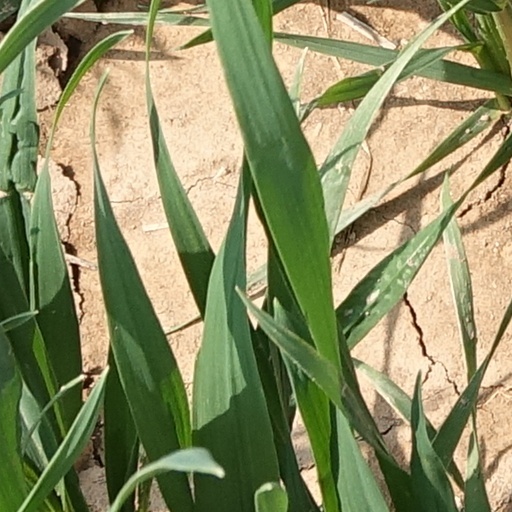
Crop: wheat